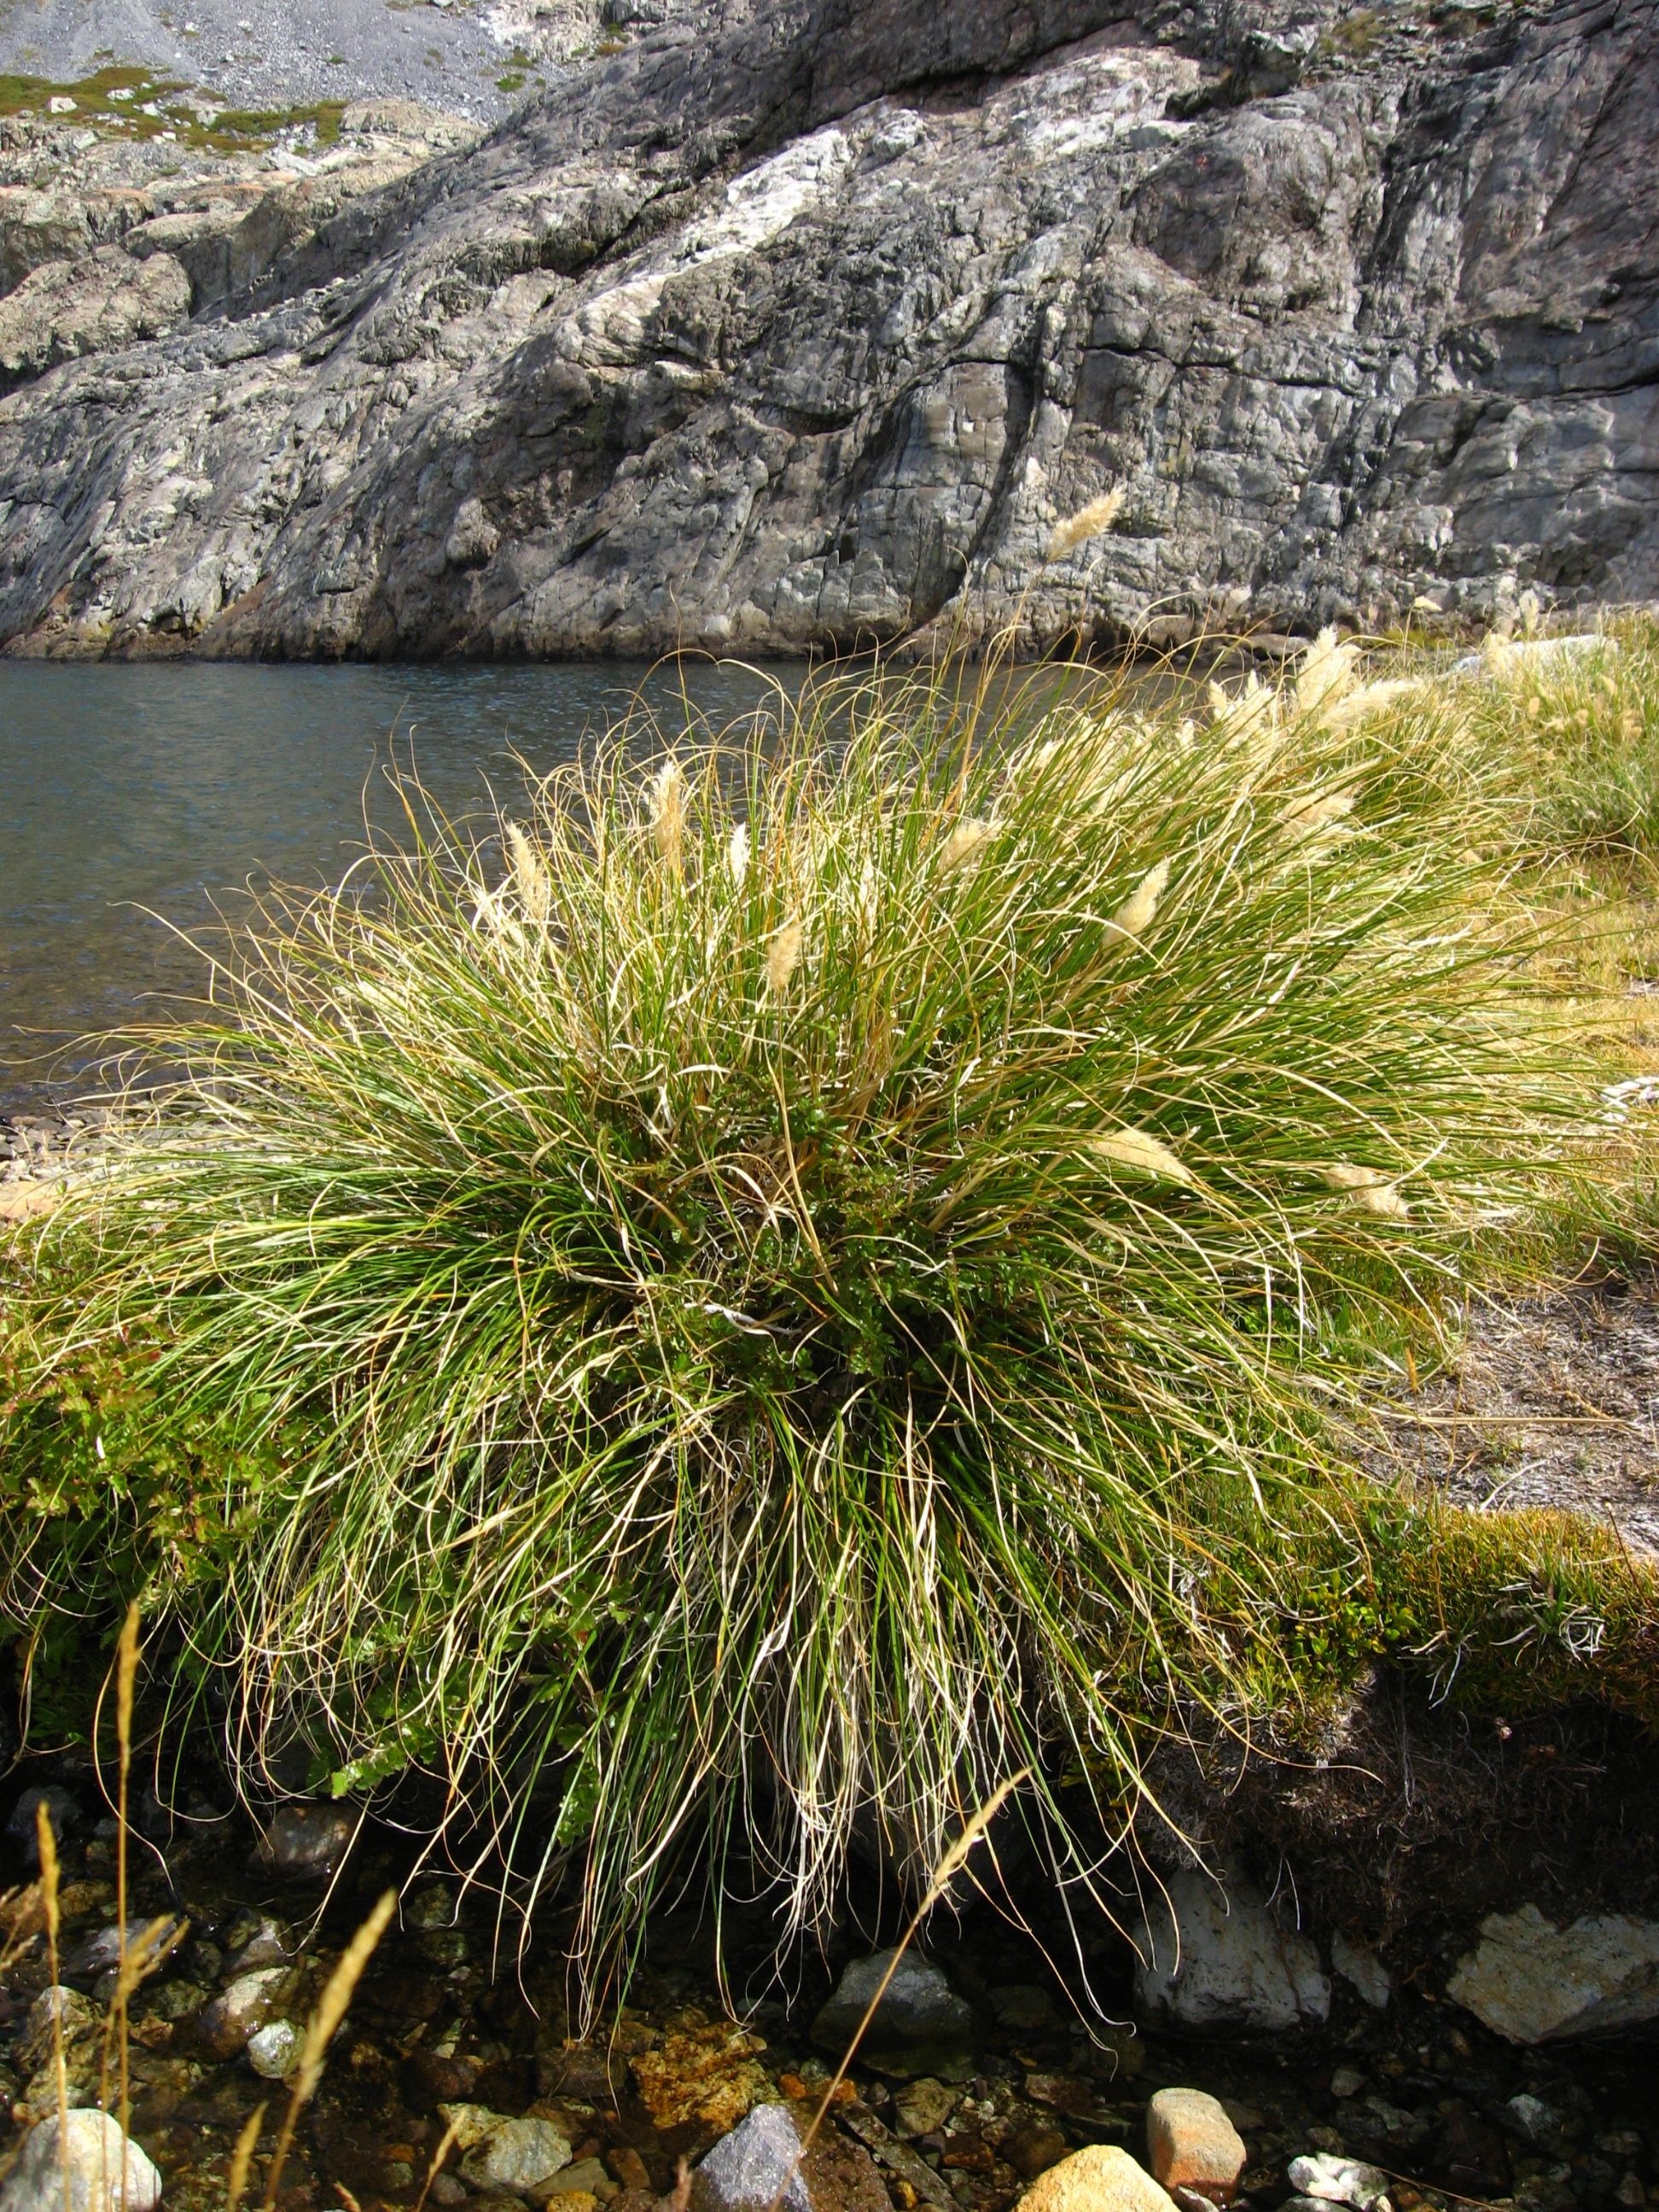
landscape, tree, nature, grass, rock, plant, lawn, flower, stream, natural, soil, botany, flora, chile, vegetation, lircay, grass family, high lagoon